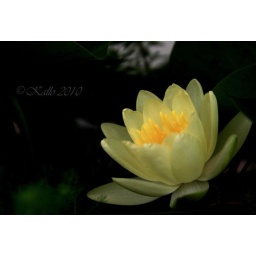
water lily in a bowl